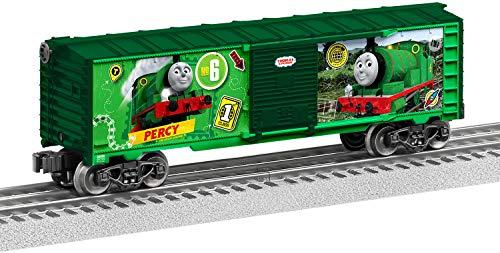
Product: Lionel Trains - Thomas & Friends Percy Boxcar
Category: Toys & Games | Play Vehicles | Play Trains & Railway Sets | Accessories
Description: Add on to your Thomas and Friends set with this fun Percy Boxcar.
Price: $137.49
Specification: ProductDimensions:10.5x2.5x3inches|ItemWeight:1.08pounds|ShippingWeight:1.08pounds(Viewshippingratesandpolicies)|ASIN:B07PXTVYQB|Itemmodelnumber:1928650|Manufacturerrecommendedage:8yearsandup